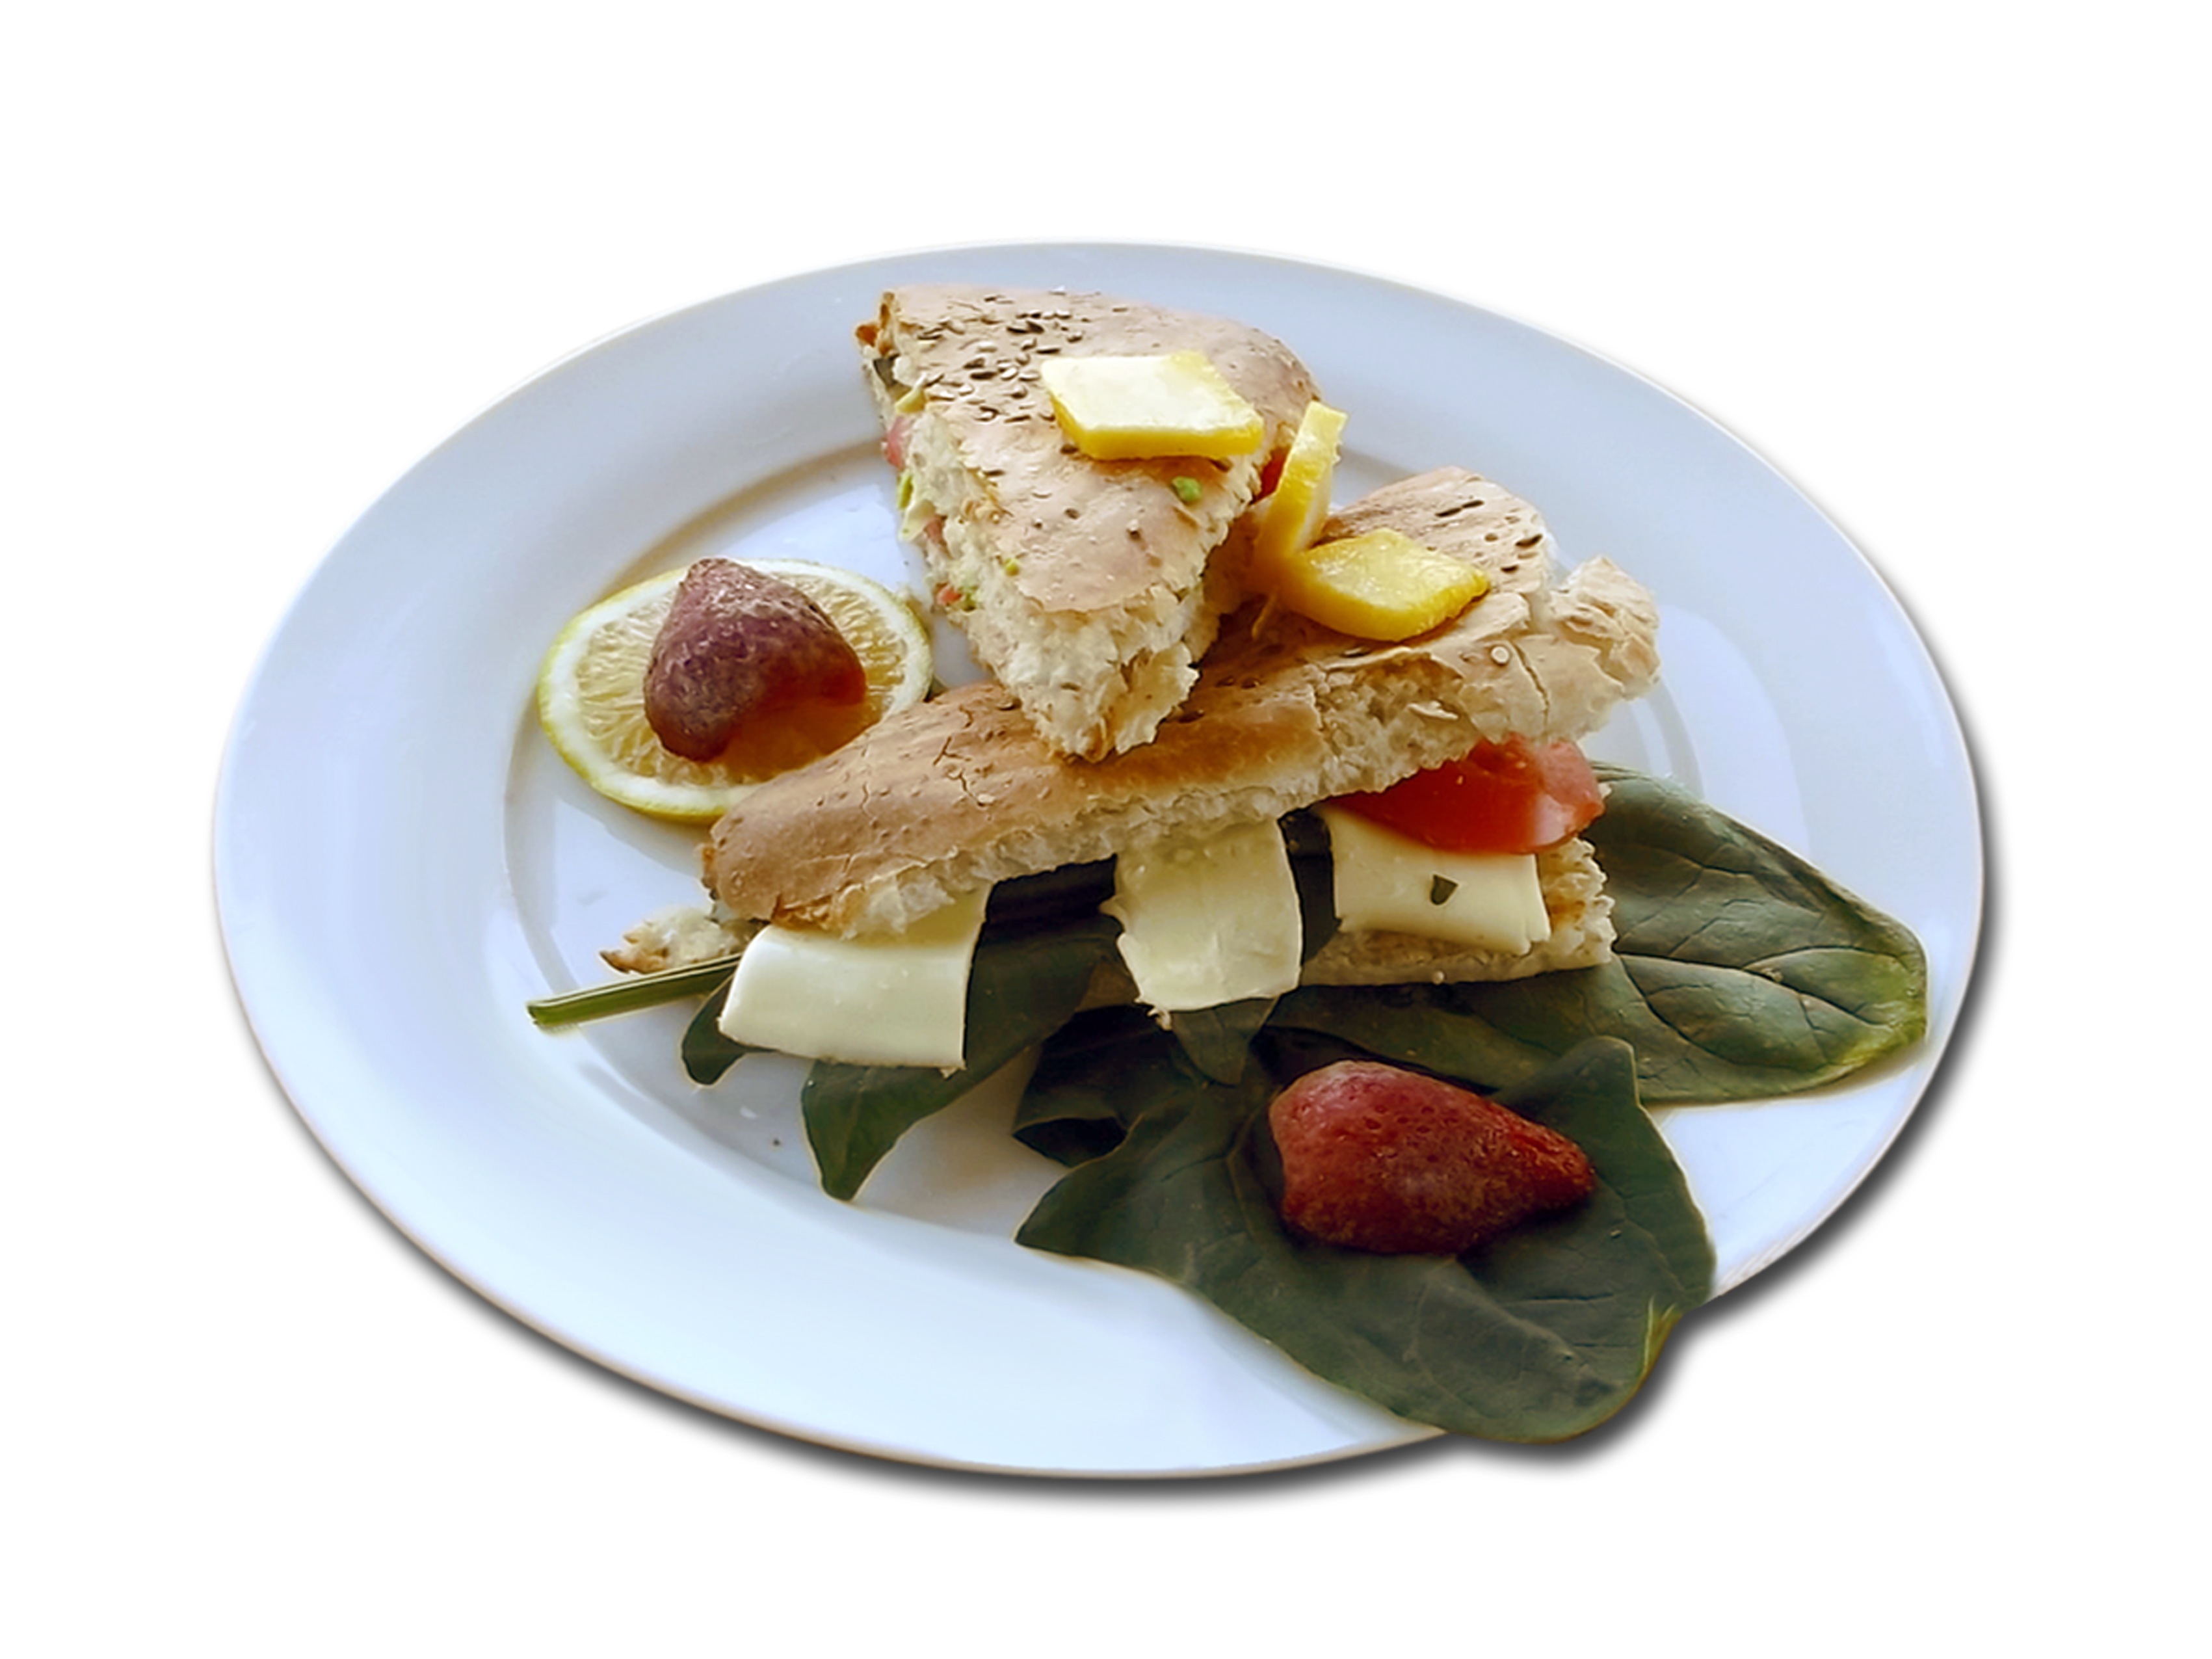
cafe, restaurant, dish, meal, food, produce, breakfast, cuisine, bread, sandwich, panini